Treasury of Atreus

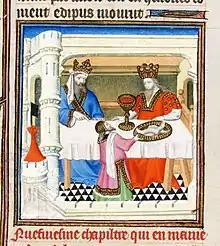
Atreus (left) serves Thyestes his sons' flesh, portrayed on a medieval manuscript .

In Greek mythology, Atreus was the son of Hippodamia and Pelops, the king of Pisa in the western Peloponnese. In the version of the myth recounted by Hyginus, Atreus and his brother Thyestes killed their half-brother Chrysippus by casting him into a well out of jealousy, urged on by their mother. As a punishment for their crime, they were banished to Mycenae, where Hippodamia is variously said to have died by suicide or further exiled herself to Midea.